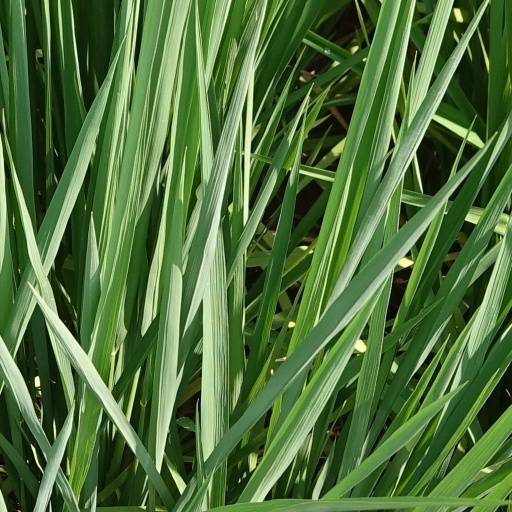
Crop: rice